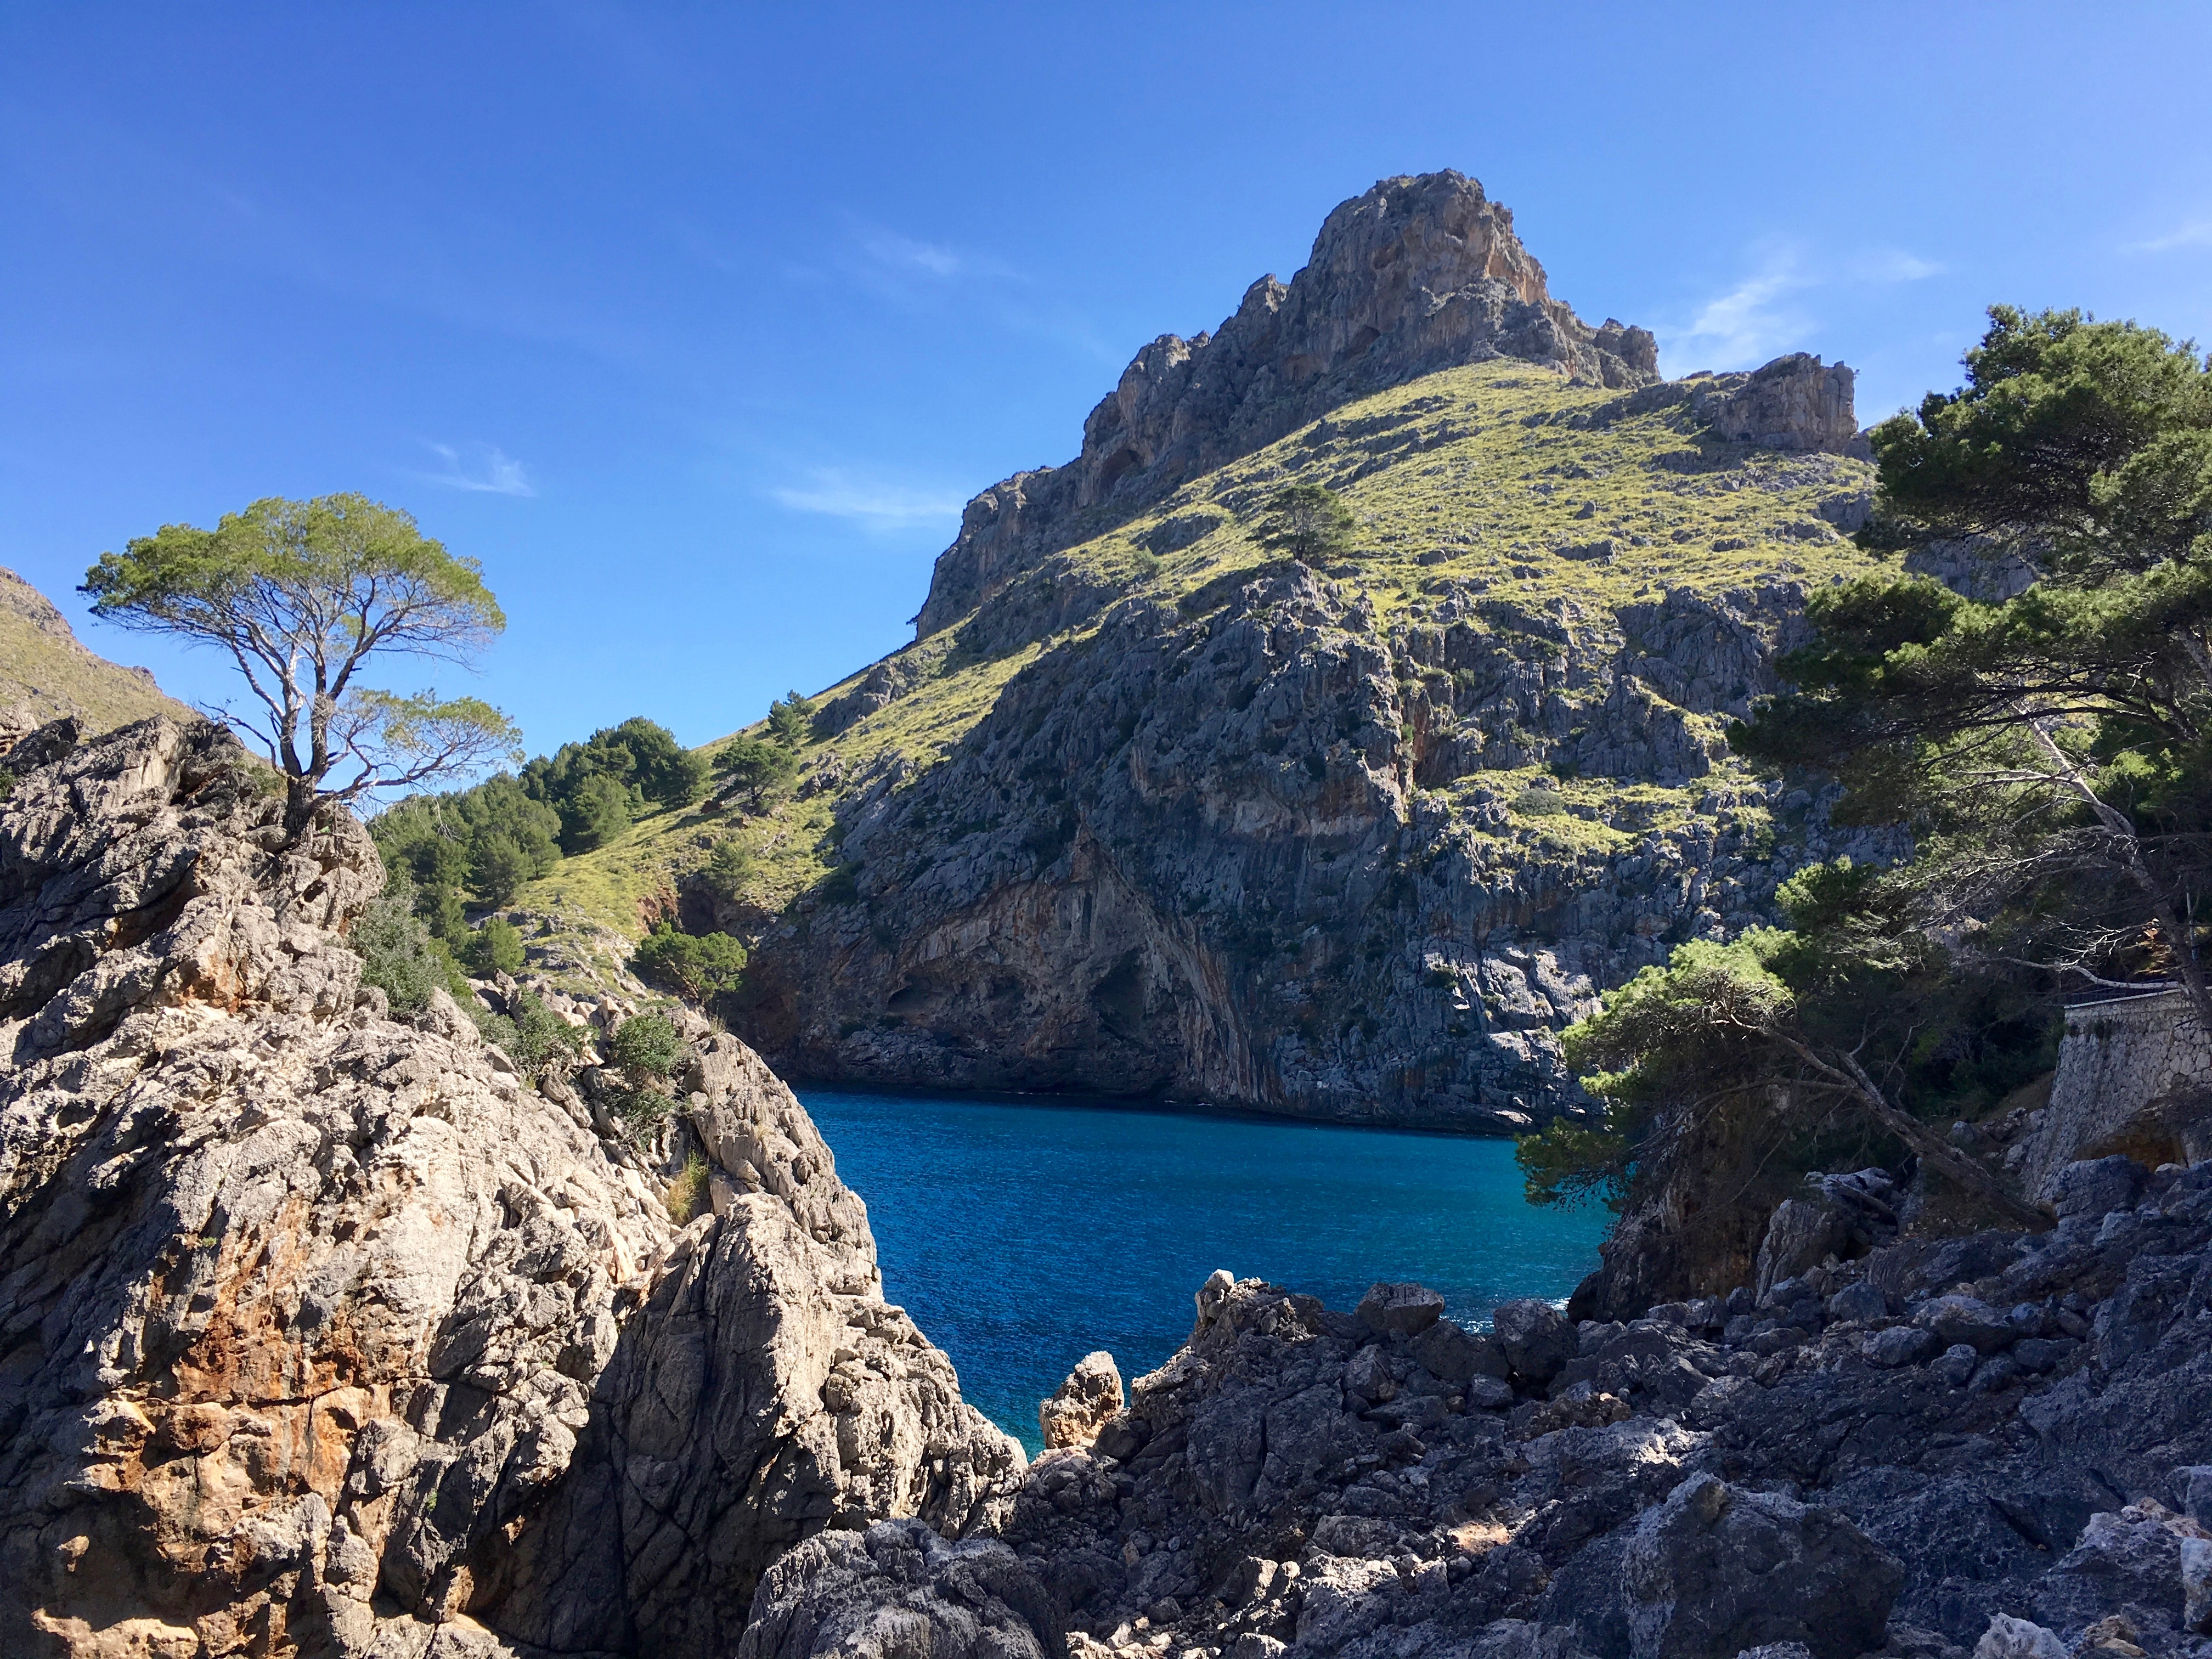
sea, coast, water, wilderness, walking, mountain, lake, adventure, mountain range, cliff, mediterranean, holiday, bay, terrain, ridge, geology, plateau, mallorca, booked, cape, wadi, landform, geographical feature, mountainous landforms